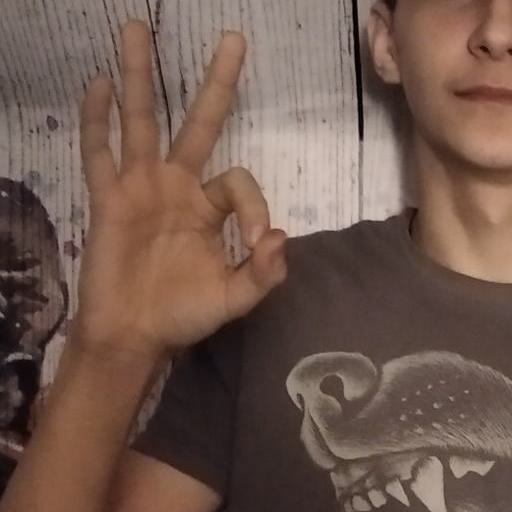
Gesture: ok